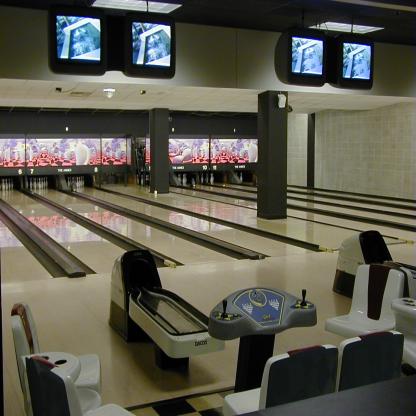
Scene: Indoor